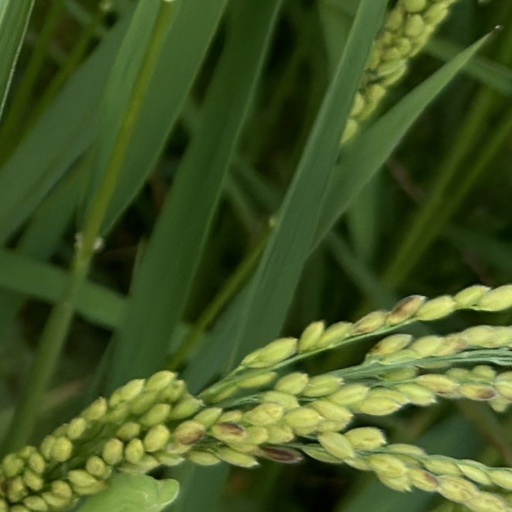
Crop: rice